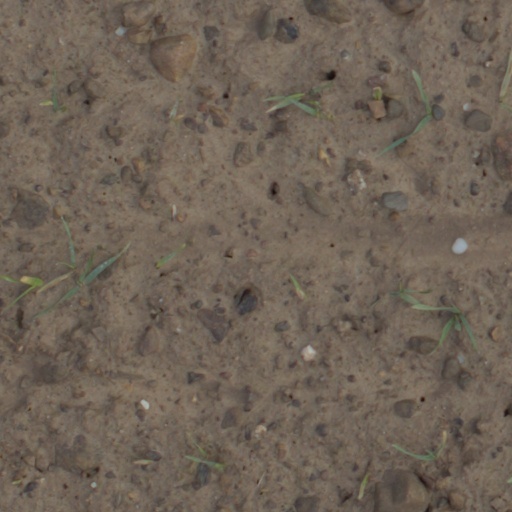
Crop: wheat